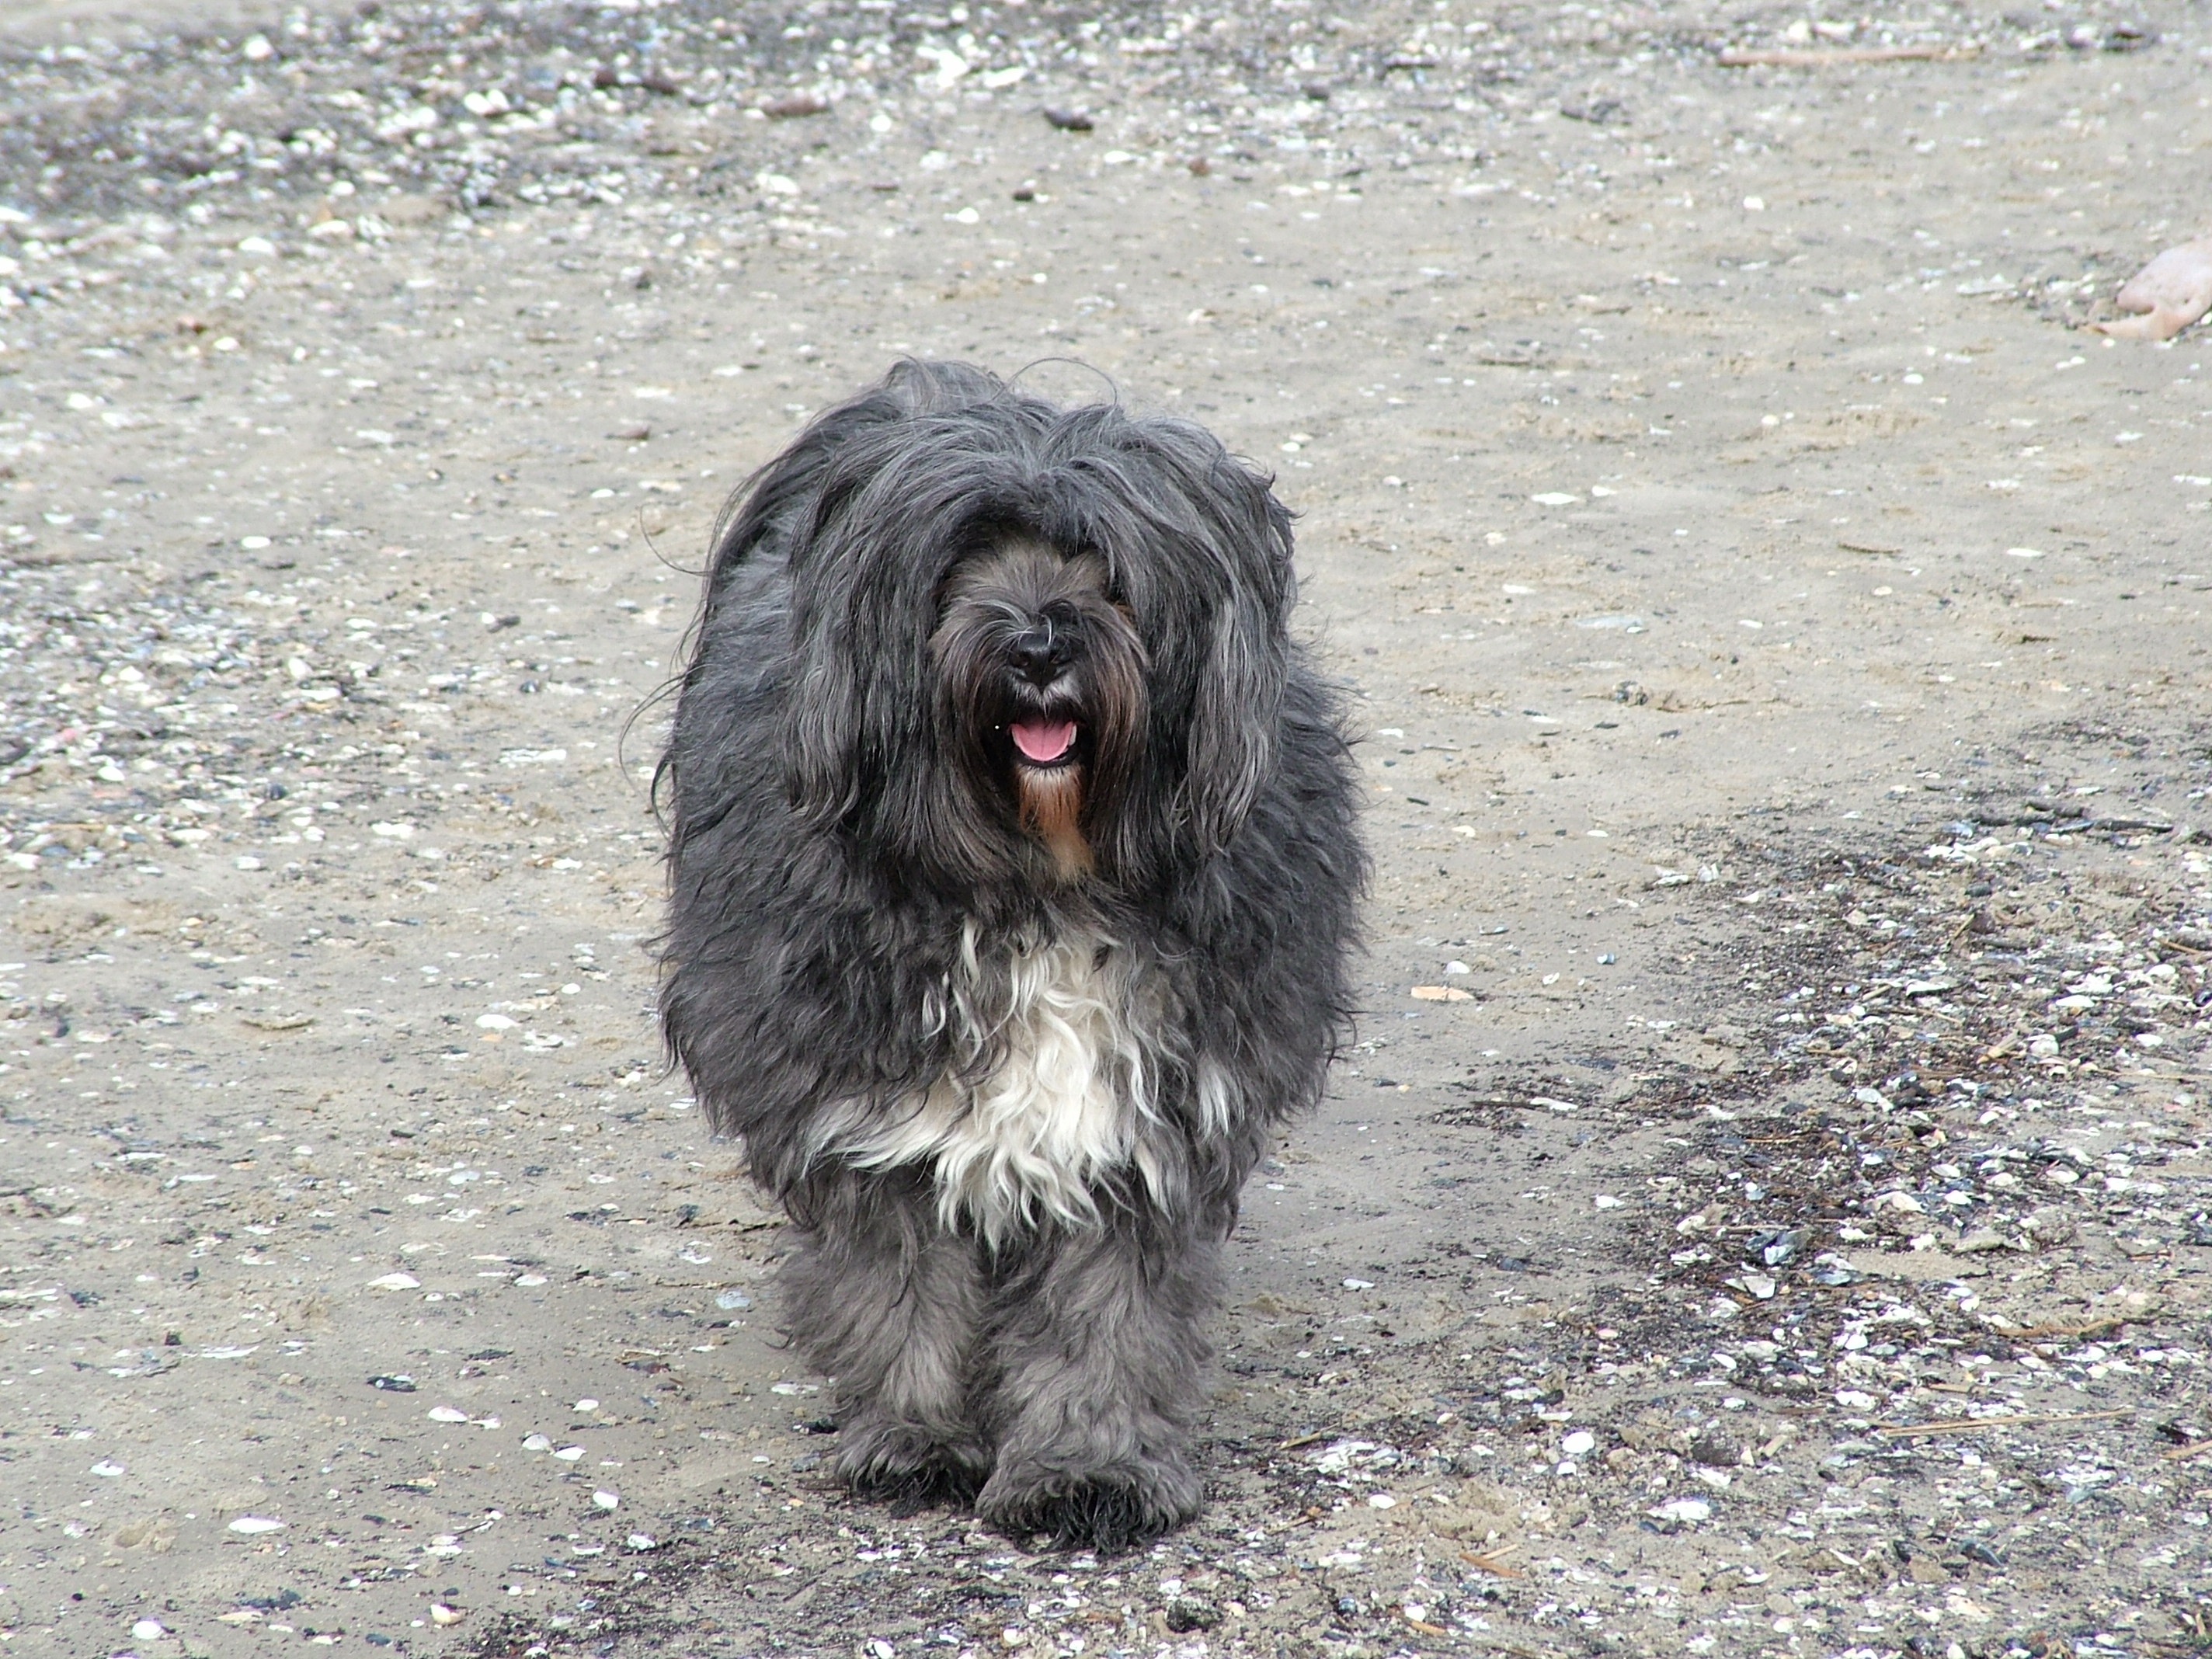
dog, mammal, vertebrate, newfoundland, dog breed, lhasa apso, baltic sea beach, tibetan terrier, havanese, dog like mammal, carnivoran, schnoodle, dog crossbreeds, caucasian shepherd dog, bearded collie, catalan sheepdog, polish lowland sheepdog, bouvier des flandres, bergamasco shepherd, c o da serra de aires, sarplaninac, schapendoes, lowchen